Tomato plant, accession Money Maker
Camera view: tilt-top (135 deg); turntable rotation: 120 degrees
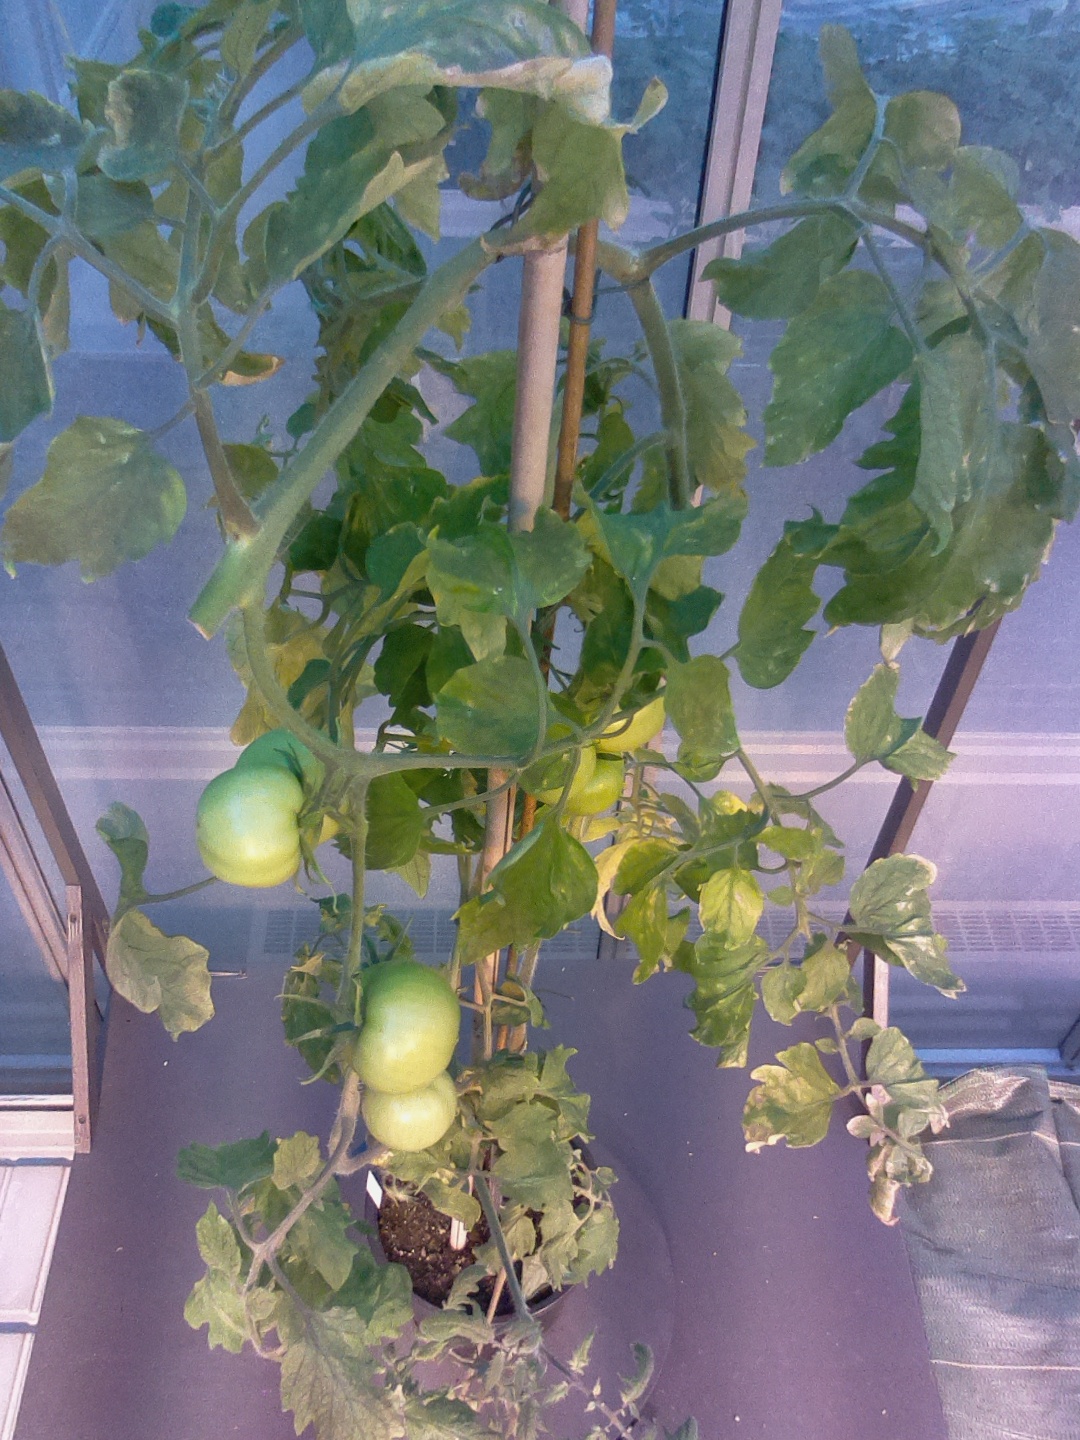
BBCH growth stage 79: 90% -100% of final fruit size